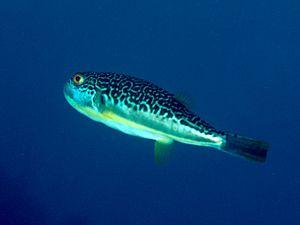
Le genre Takifugu comprend des poissons appelés fugu, connus pour provoquer de très graves intoxications à la tétrodotoxine. Il est aussi appelé « poisson-globe » et « poisson-ballon » en Méditerranée orientale.